Panyu, Guangzhou

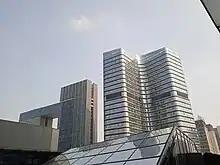
Nancun Wanbo Business Area

Panyu is currently serviced by seven metro lines operated by Guangzhou Metro: